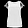
Label: T - shirt / top